Wing Commander Academy

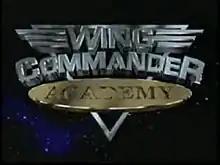
Title screen

Wing Commander Academy is a 1996 American animated television series produced by Universal Cartoon Studios, along with a team led by Larry Latham. The show was based on the Wing Commander franchise and loosely served as a prequel to "Wing Commander". The show's aired from September 21 to December 21, 1996, on the USA Network's "USA Action Extreme Team" block.